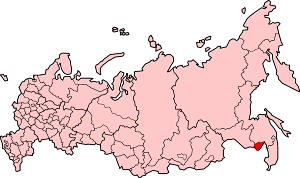
Cet article présente l'histoire du yiddish.
Le yiddish, également orthographié en français yidich, d'après les recommandations des linguistes, mais aussi yidish, jiddisch, jidisch, yiddisch, idiche ou yidiche, est une langue germanique dérivée du haut allemand, avec un apport de vocabulaire hébreu et slave, qui a servi de langue vernaculaire aux communautés juives d'Europe centrale et orientale à partir du Moyen Âge. Il est également parfois appelé judéo-allemand ou jargon.